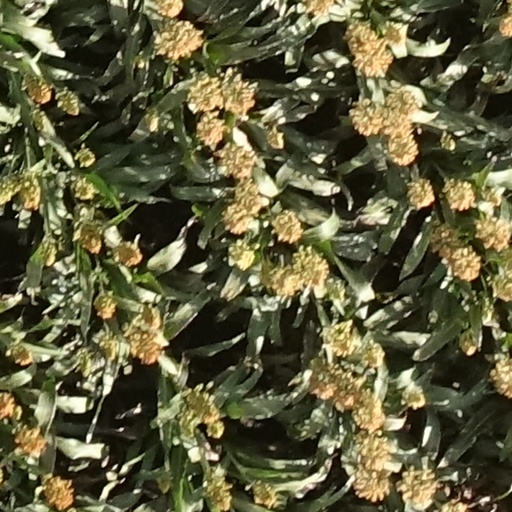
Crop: sorghum